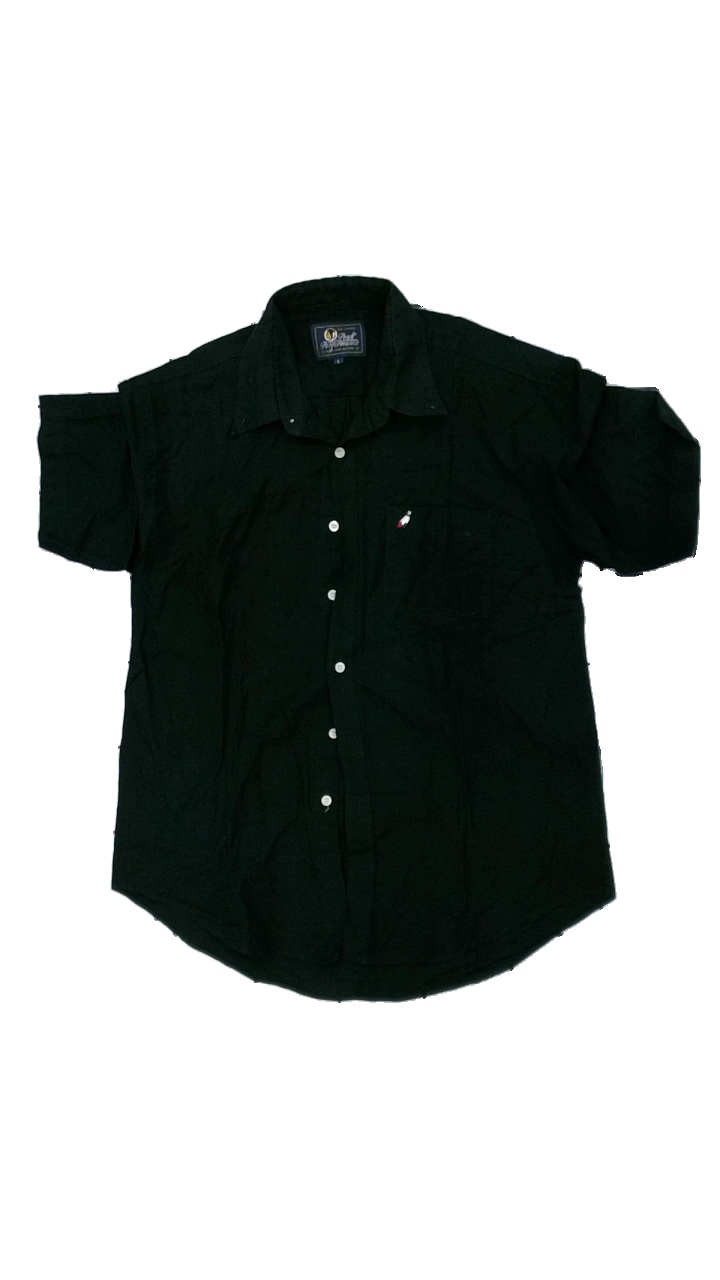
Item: Shirt (Men)
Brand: Peak Performance
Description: t-shirt skjorta
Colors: Black
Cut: Regular
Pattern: Logo print
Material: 78% bomull 22% polyester
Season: All
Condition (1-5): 4
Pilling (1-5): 5
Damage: lite dammig
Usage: Reuse
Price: <50